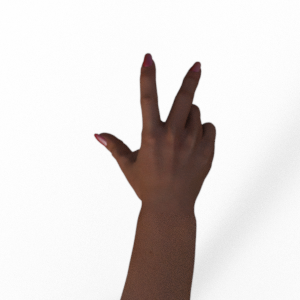
Label: scissors